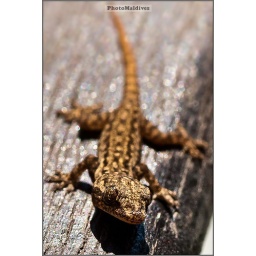
I spotted this little guy on a wooden chair, and as I moved in to snap he spotted me !